Yusuf Sayfa

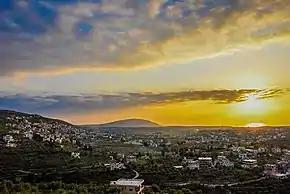
Yusuf and his family, the Sayfas, were established in the hills of Akkar ("pictured in 2015")

Abu-Husayn surmises that the Sayfas may have arrived in Tripoli Sanjak during the dispersal of the Dulkadirids and their affiliates shortly before 1526 or shortly after their reestablishment that year. The sanjak was a subdivision of Damascus Eyalet spanning the coastlands of Ottoman Syria from Latakia southward to Byblos and northern Mount Lebanon and the Alawite Mountains. The establishment of Turkmen and Kurdish military colonies around Tripoli started during Mamluk rule (mid-13th century–1516) to secure the strategic port city's mountainous hinterland and protect the roads connecting the Syrian coast with the major cities of the Syrian interior plains. The rugged ranges separating Tripoli from the Syrian interior, namely northern Mount Lebanon and the Alawite Mountains, were dominated by Catholic Maronites and the heterodox Muslim Alawites, two communities viewed with suspicion by the Sunni Muslim Mamluks and Ottomans, who conquered Mamluk Syria in 1516.